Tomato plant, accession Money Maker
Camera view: bottom (45 deg); turntable rotation: 90 degrees
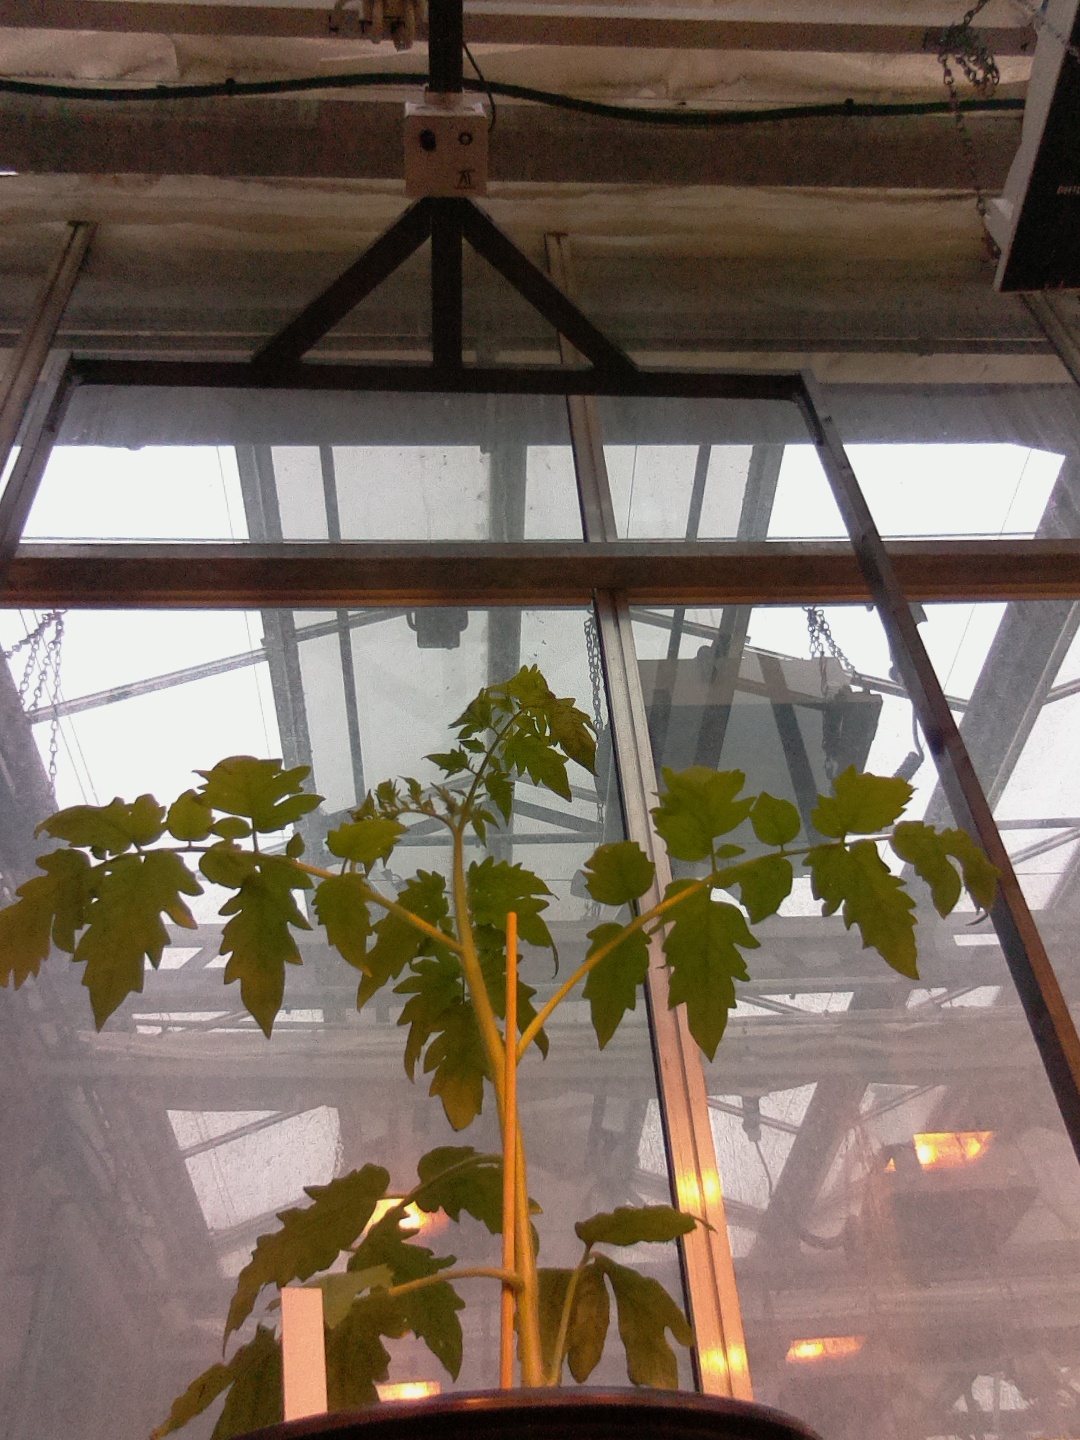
BBCH growth stage 13: 6 of true leaves visible